History of FC Desna Chernihiv

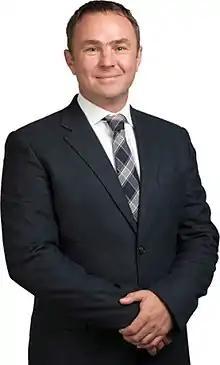

In October 2017 the club's president Aleksei Chebotarev (Oleksiy Chebotaryov) resigned for being wanted by the Ukrainian law enforcement and ran from Ukraine, the club's ownership was passed to Volodymyr Levin. In particular, the former president is in suspicion to be involved in organization of crime groups that were involved in killing and kidnappings during the Euromaidan events in Kyiv in fall-winter of 2013–14. Some followers of football were pointing out that the club was proudly demonstrating the club's supervisory board without showing any information about the club's owner (a common issue among most Ukrainian professional clubs), three members out of 14 were also current members of the UAF Executive Committee including Hennadiy Prokopovych and Artem Frankov as well as the president of the Ukrainian PFL Serhiy Makarov. The fan also signed and an electronic petition with a request to return Desna Chernihiv to the Ukrainian Premier League has been registered on the official website of the President of Ukraine, Petro Poroshenko. According with the results of the 2017/18 season Desna won the bronze medals in Ukrainian First League of the 2017–18 and gained the right to compete in the Ukrainian Premier League through the play-offs against Zirka Kropyvnytskyi and got promoted to the Ukrainian Premier League for the first time in their history. The captain Denys Favorov was elected Best Player Ukrainian First League in the season 2017–18. The team got into the quarterfinals of the Ukrainian Cup in the season 2017–18 against Dynamo Kyiv.In 2018 in order to reinforce the team, the club signed the experienced goalkeeper Yevhen Past and Artem Favorov (the brother of Denys Favorov).